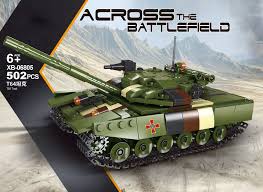
Label: T-64